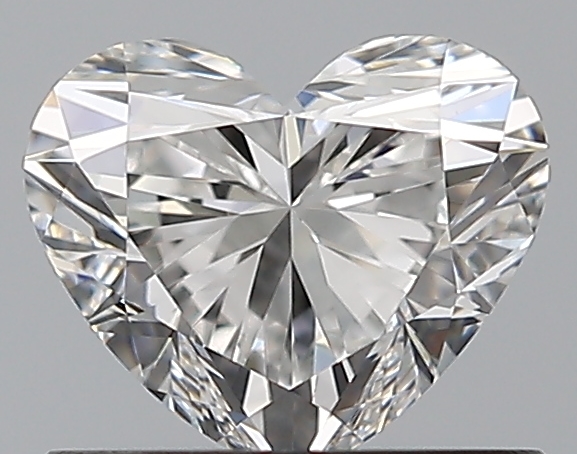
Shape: heart
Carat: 0.71
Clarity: VVS1
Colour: F
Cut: EX
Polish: EX
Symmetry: VG
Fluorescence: F
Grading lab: GIA
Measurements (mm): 5.29 x 6.24 x 3.7